71st San Sebastián International Film Festival

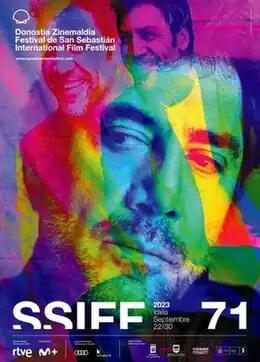
Official poster of the 71st San Sebastián Film Festival featuring Javier Bardem

The 71st San Sebastián International Film Festival ran 22–30 September 2023 in San Sebastián, Gipuzkoa, Spain. The awards were announced on 30 September 2023, with "The Rye Horn" winning the Golden Shell, being the first film directed by a female Spanish director to win said award.